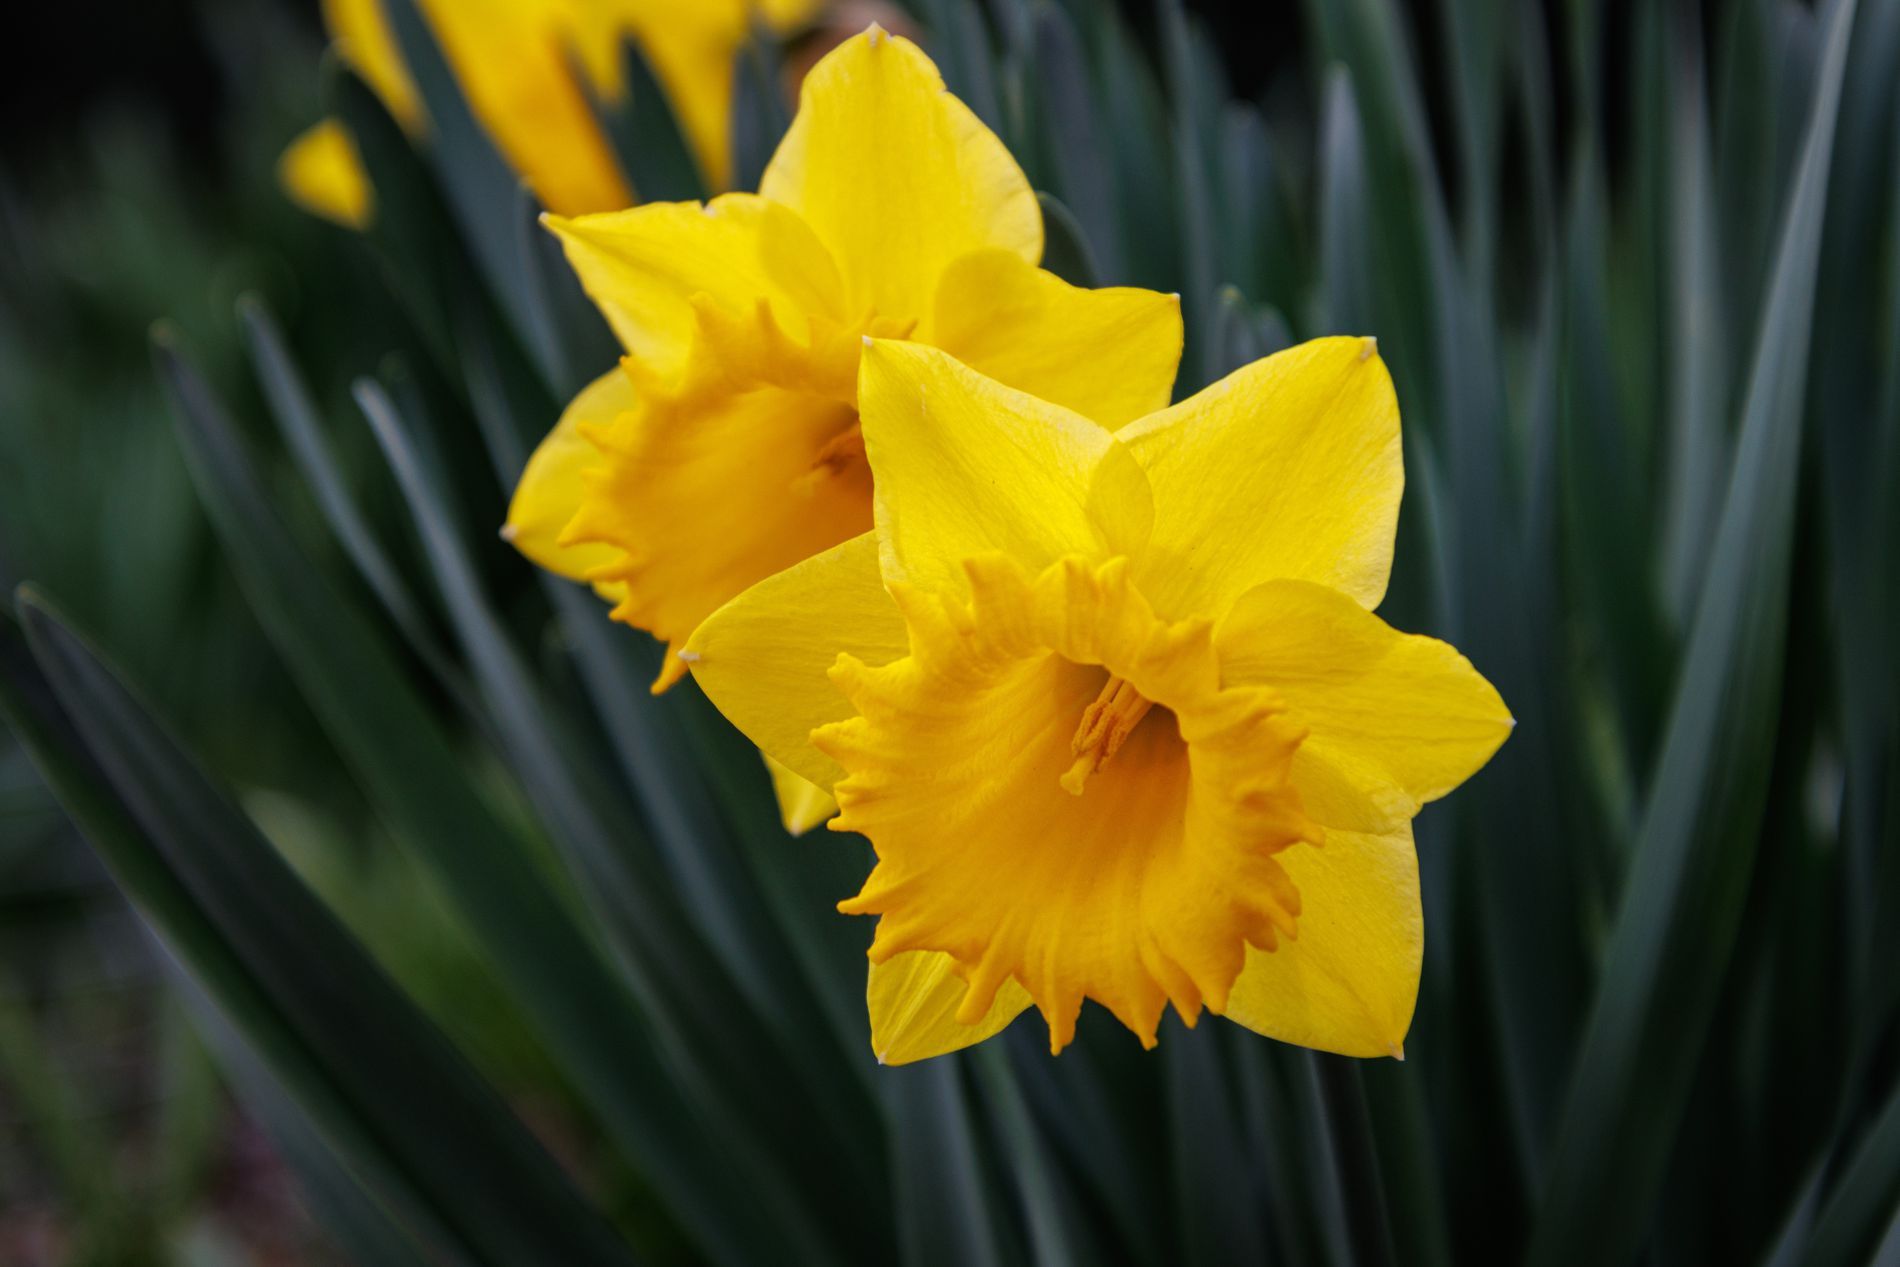
Bright Yellow Daffodils in Full Bloom.
The photo is of a couple of daffodil flowers with pollen in the center of them. While the background is blurred, it may be a plant.
An extremely close shot taken at an eye-level camera angle of the two daffodil flowers. These flowers are completely yellow, while the background is dark green. The atmosphere is tranquil.
Labels: Flower, Plant, Daffodil, Rose, Background
Camera: Canon Canon EOS 90D
Lens: TAMRON 18-400mm F/3.5-6.3 Di II VC HLD B028
Aperture: F5
Exposure: 1/320 sec
ISO: 100
Focal length: 83